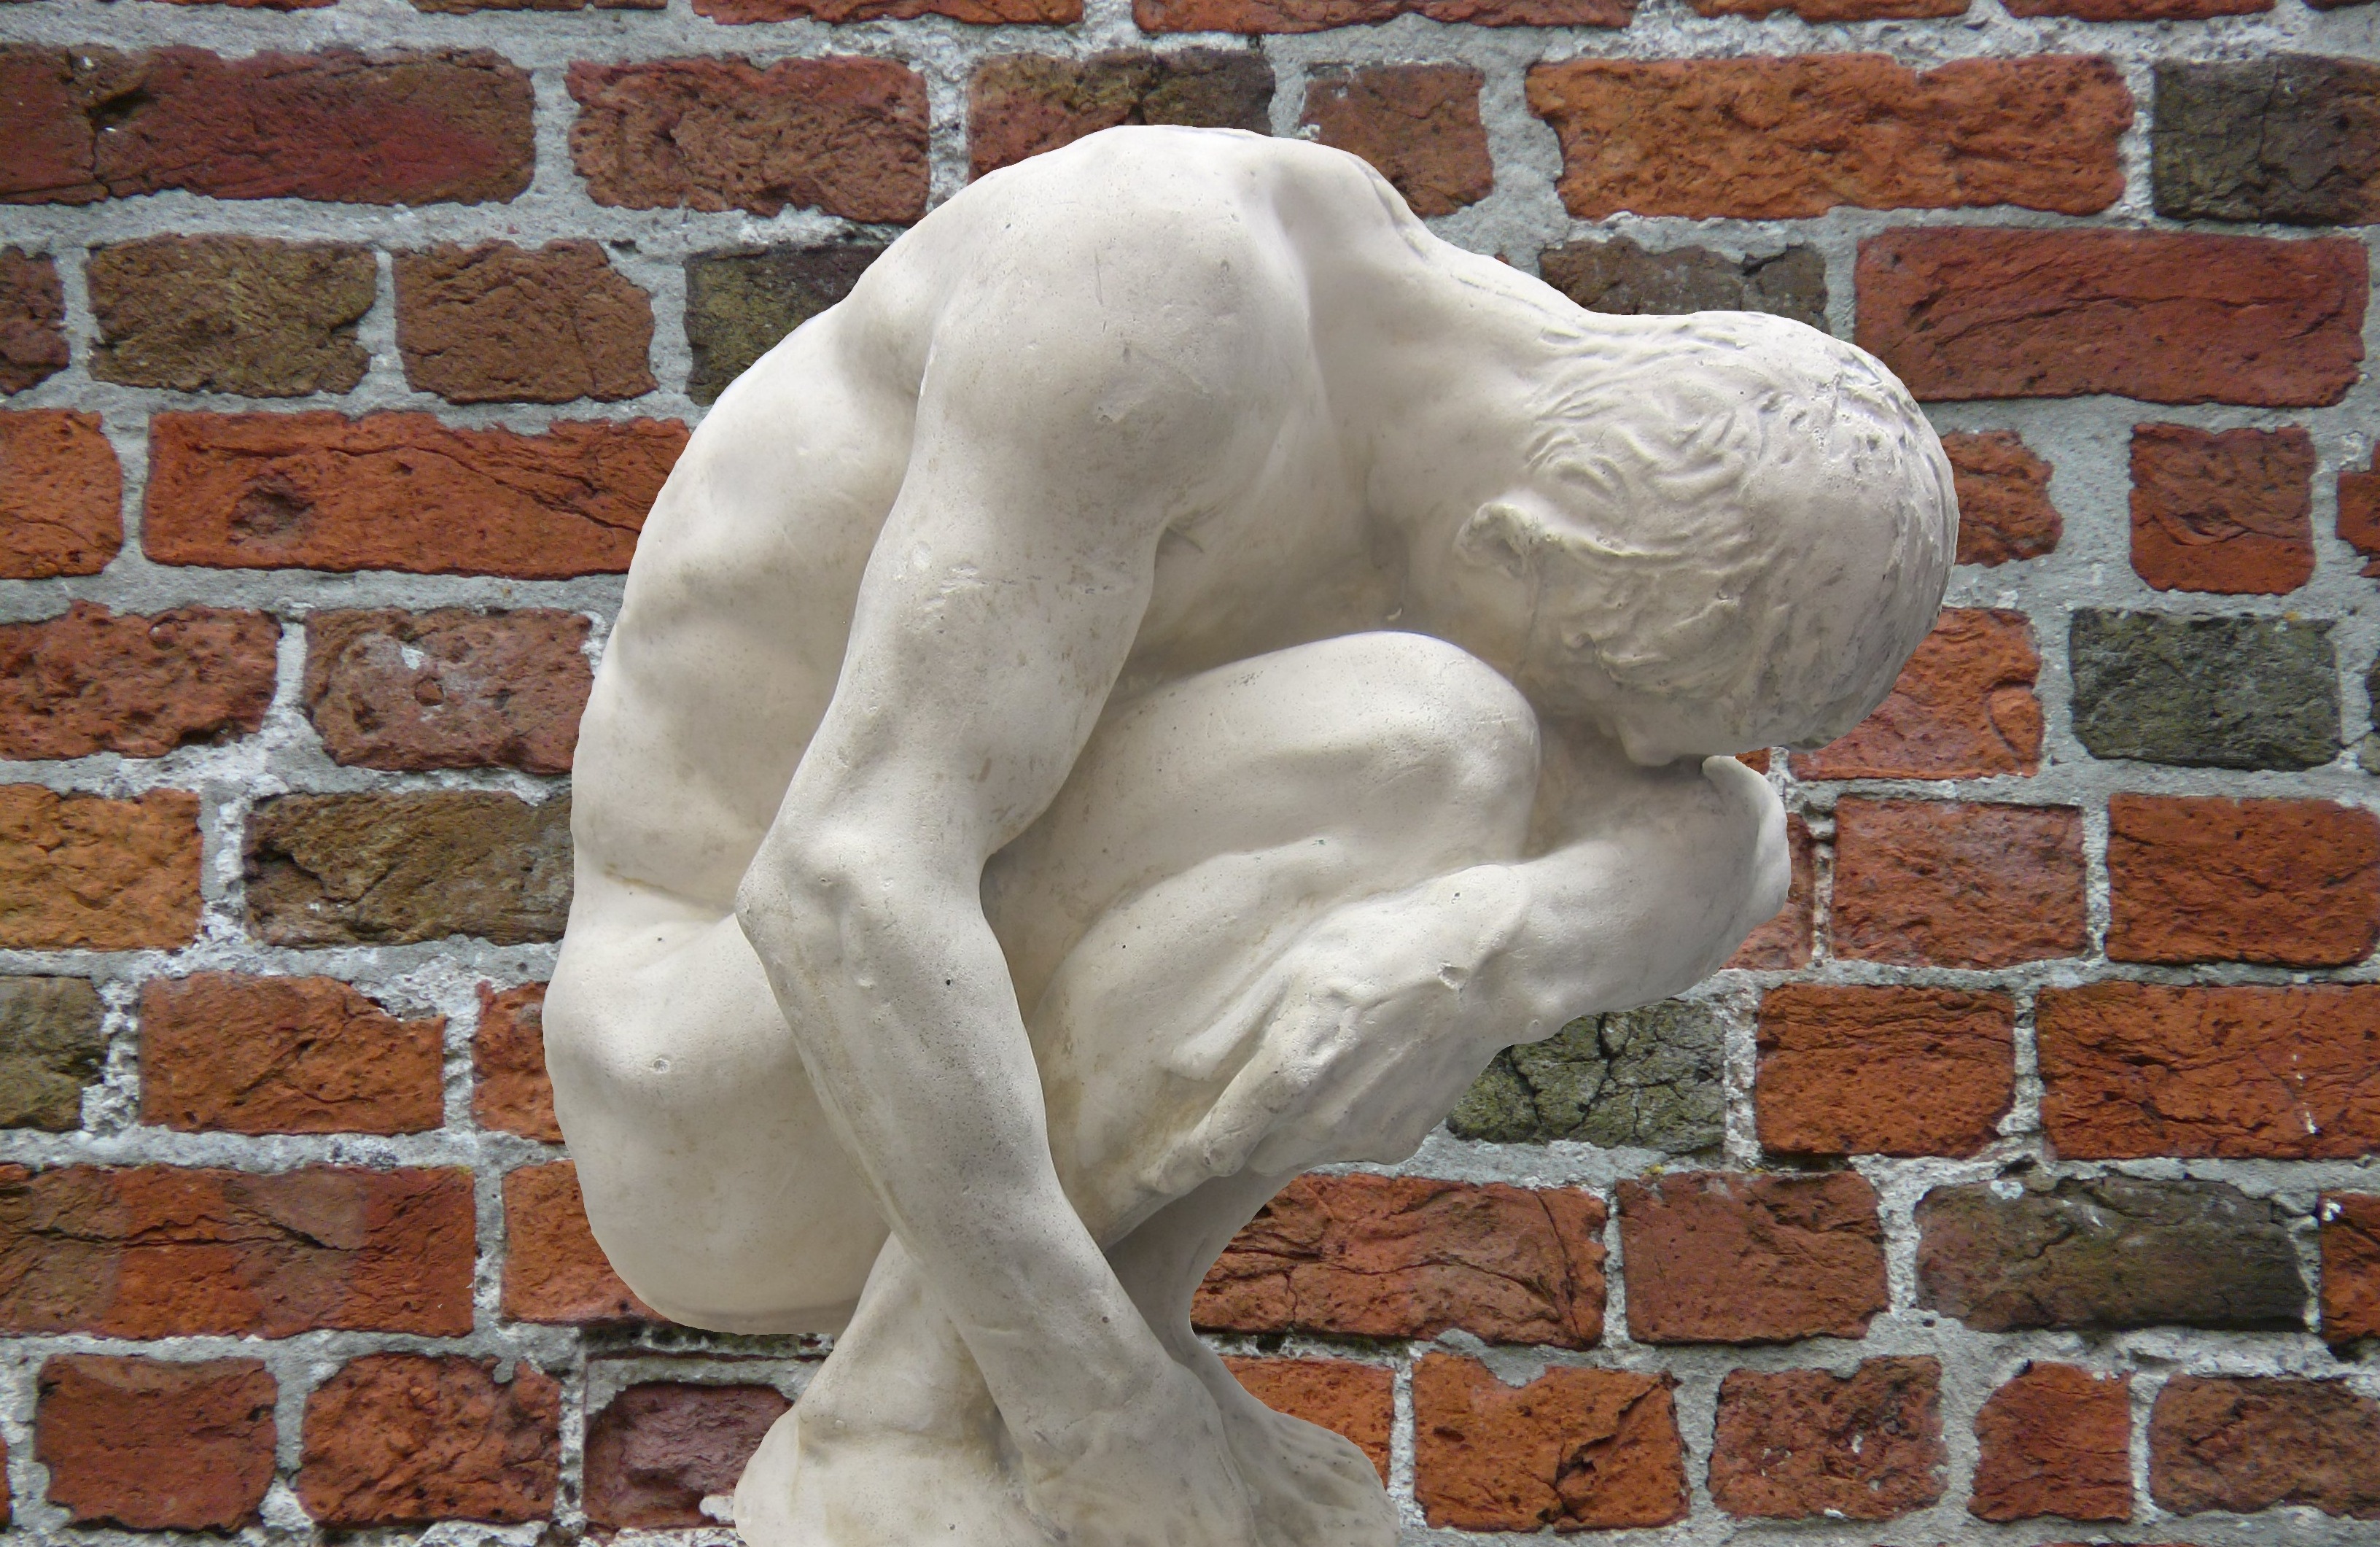
rock, white, wall, monument, statue, brick wall, sculpture, art, temple, carving, lake dusia, stone carving, ancient history, nonbuilding structure, human positions, stand against a wall, no way out